Williams–Brice Stadium

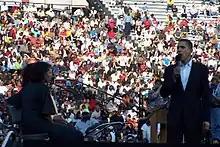
Barack Obama at Williams–Brice Stadium on December 9, 2007

On August 30, 1990, the Chicago Bears beat the Buffalo Bills 35–7 in an NFL preseason game.